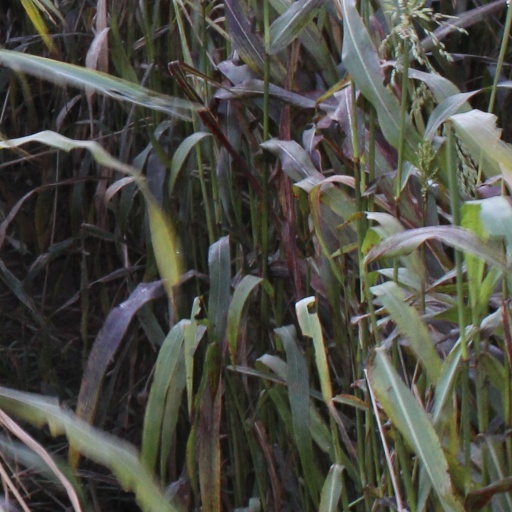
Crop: sorghum